Stordalen Chapel

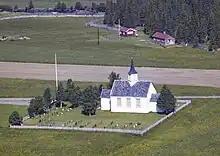
View of the church

Stordalen Chapel is a parish church of the Church of Norway in Meråker Municipality in Trøndelag county, Norway. It is located in the village of Stordalen. It is one of the three churches in the Meråker parish which is part of the Stjørdal prosti (deanery) in the Diocese of Nidaros. The white and yellow, wooden church was built in a long church style in 1863 by the architect Jacob Wilhelm Nordan. The church seats about 130 people.